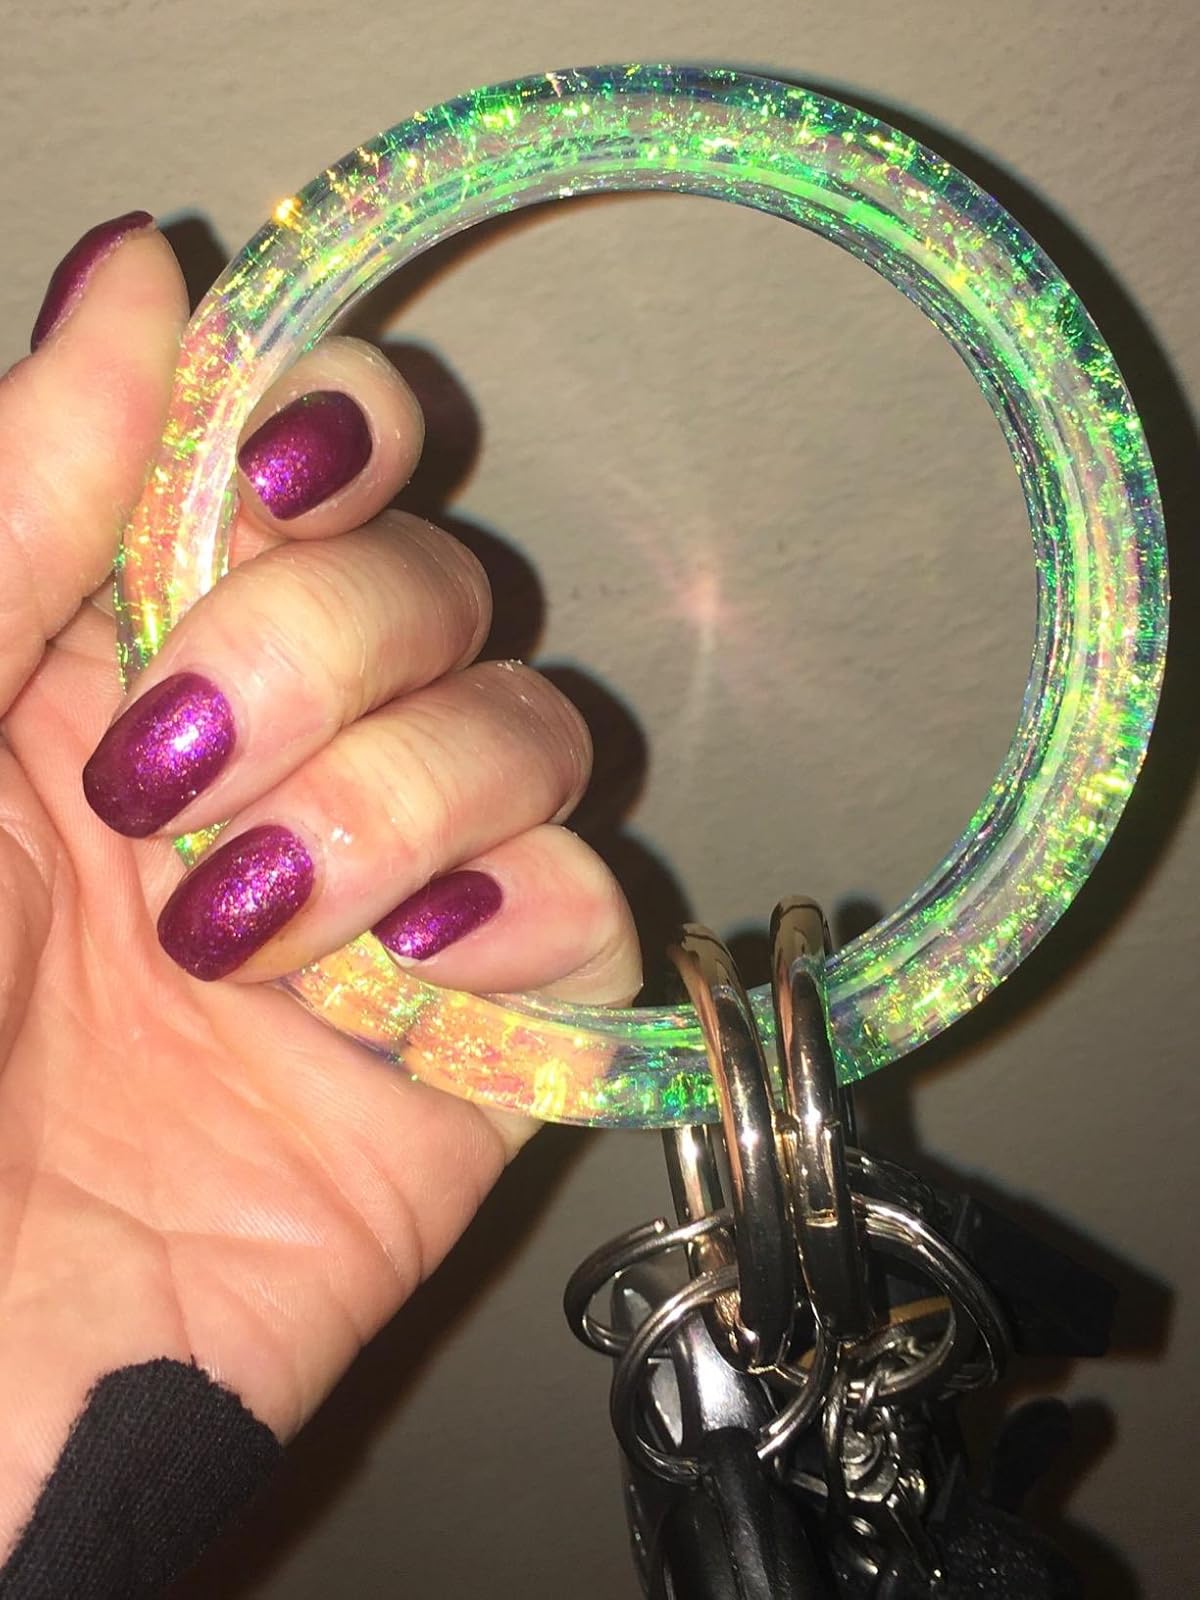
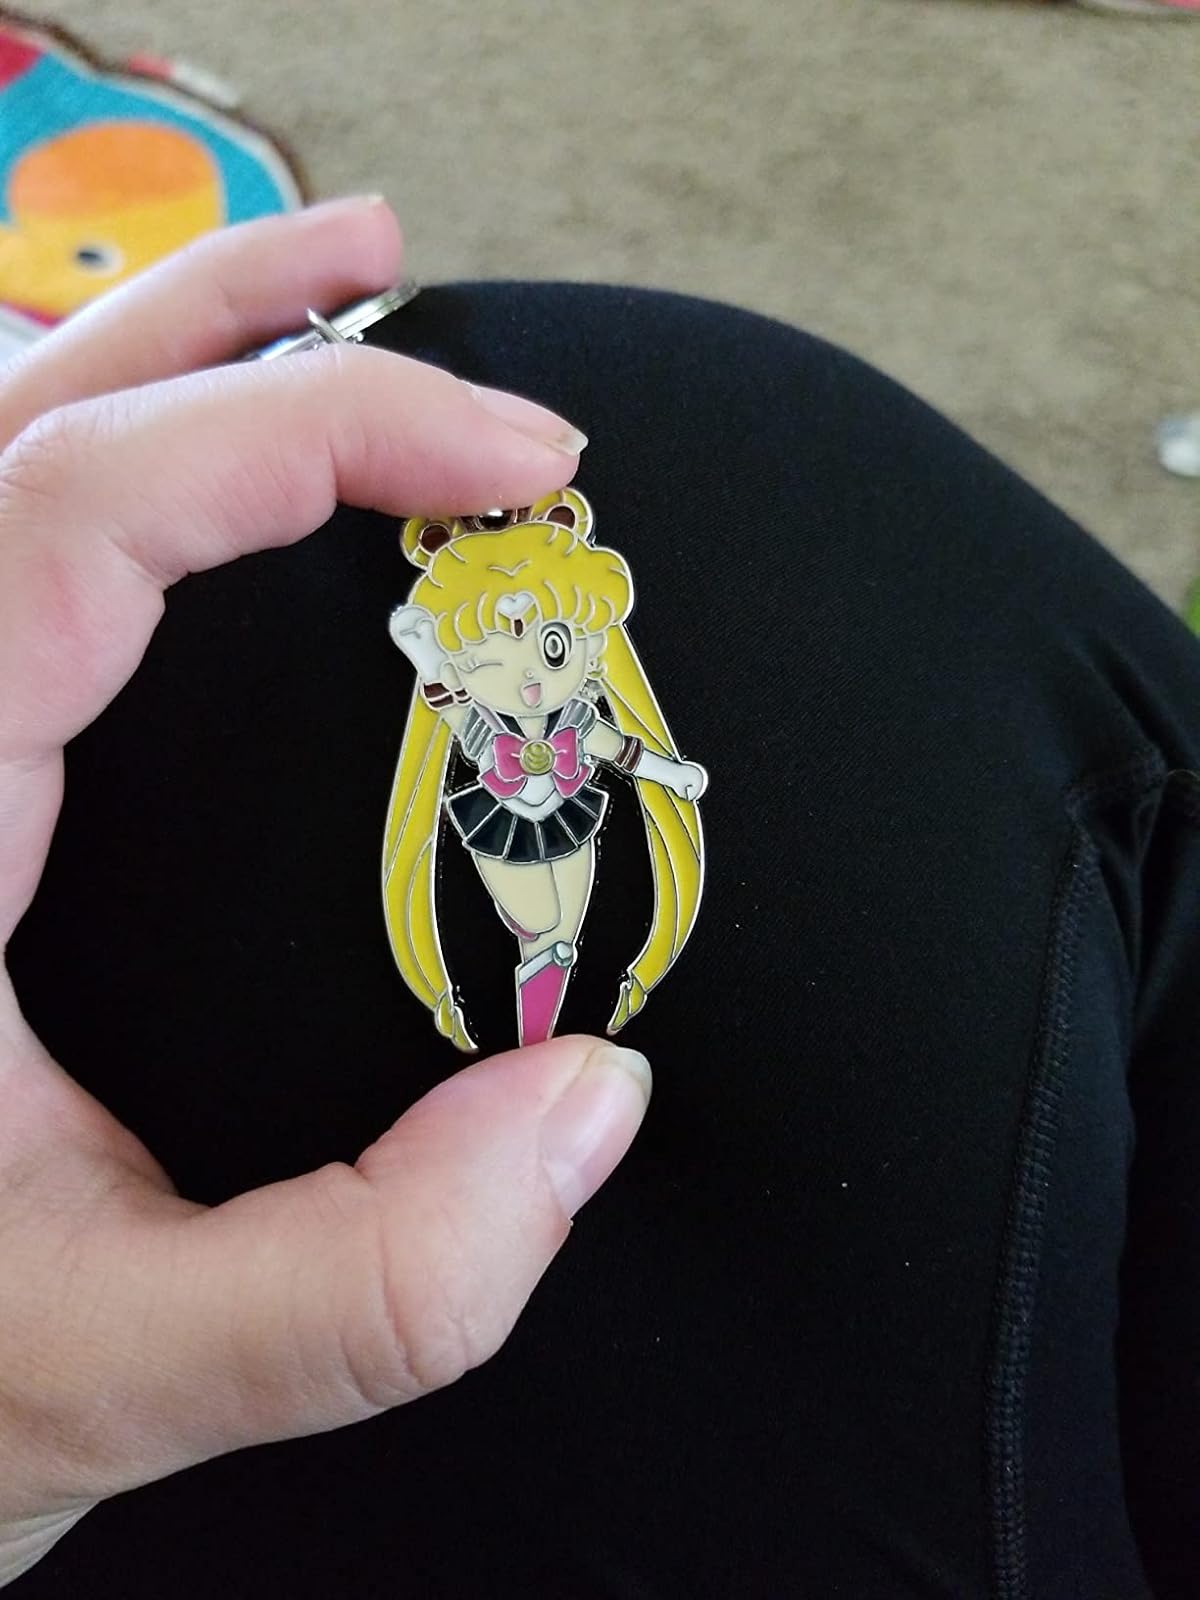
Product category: accessories_keychain
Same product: no